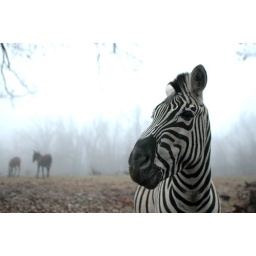
A striped zebra stands in front of a foggy forest on a winter day.